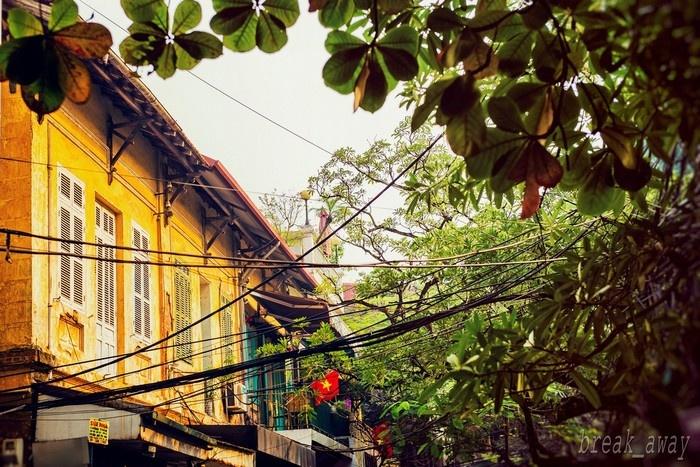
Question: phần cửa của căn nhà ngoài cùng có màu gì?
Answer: phần cửa của căn nhà ngoài cùng có màu trắng